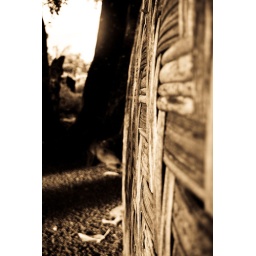
Thatched fence enclosing our favorite [of the 2] bar in Forecariah